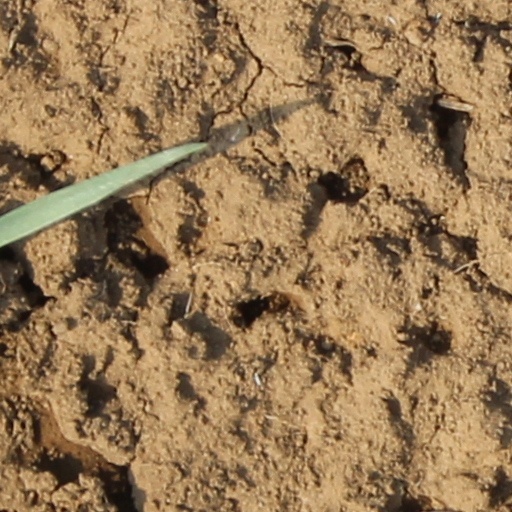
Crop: wheat